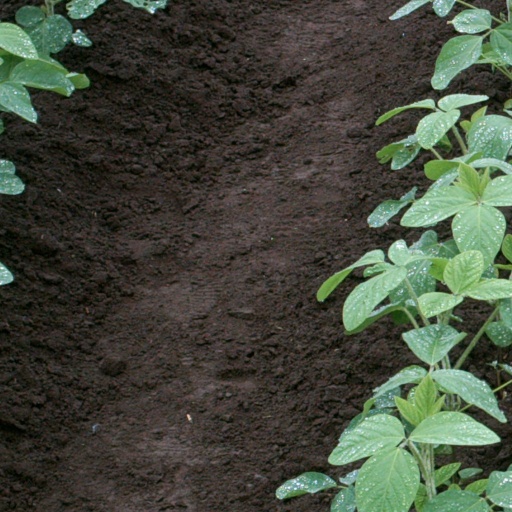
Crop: soybean